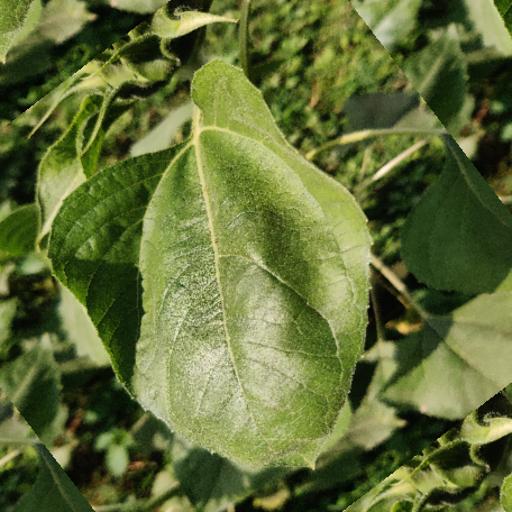
Label: Fresh_leaf